Abdul Rahman al-Mahdi

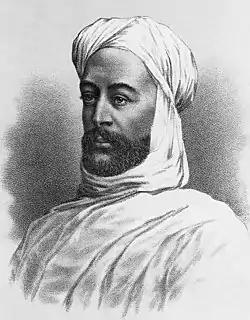
Muhammad Ahmad, the self-proclaimed Mahdi

Since antiquity Egypt has straddled the trade route between the Mediterranean, Arabia, India and countries to the east. With the opening of the Suez Canal in 1869 it gained huge strategic importance. In 1882 the British took effective control of Egypt in the Anglo-Egyptian War.